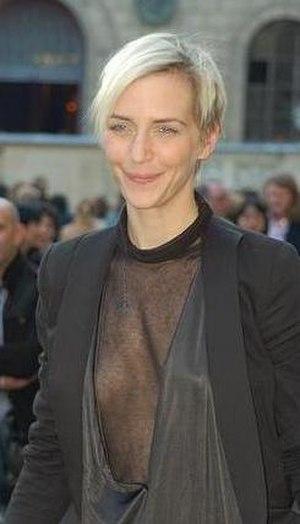
Hannelore Knuts